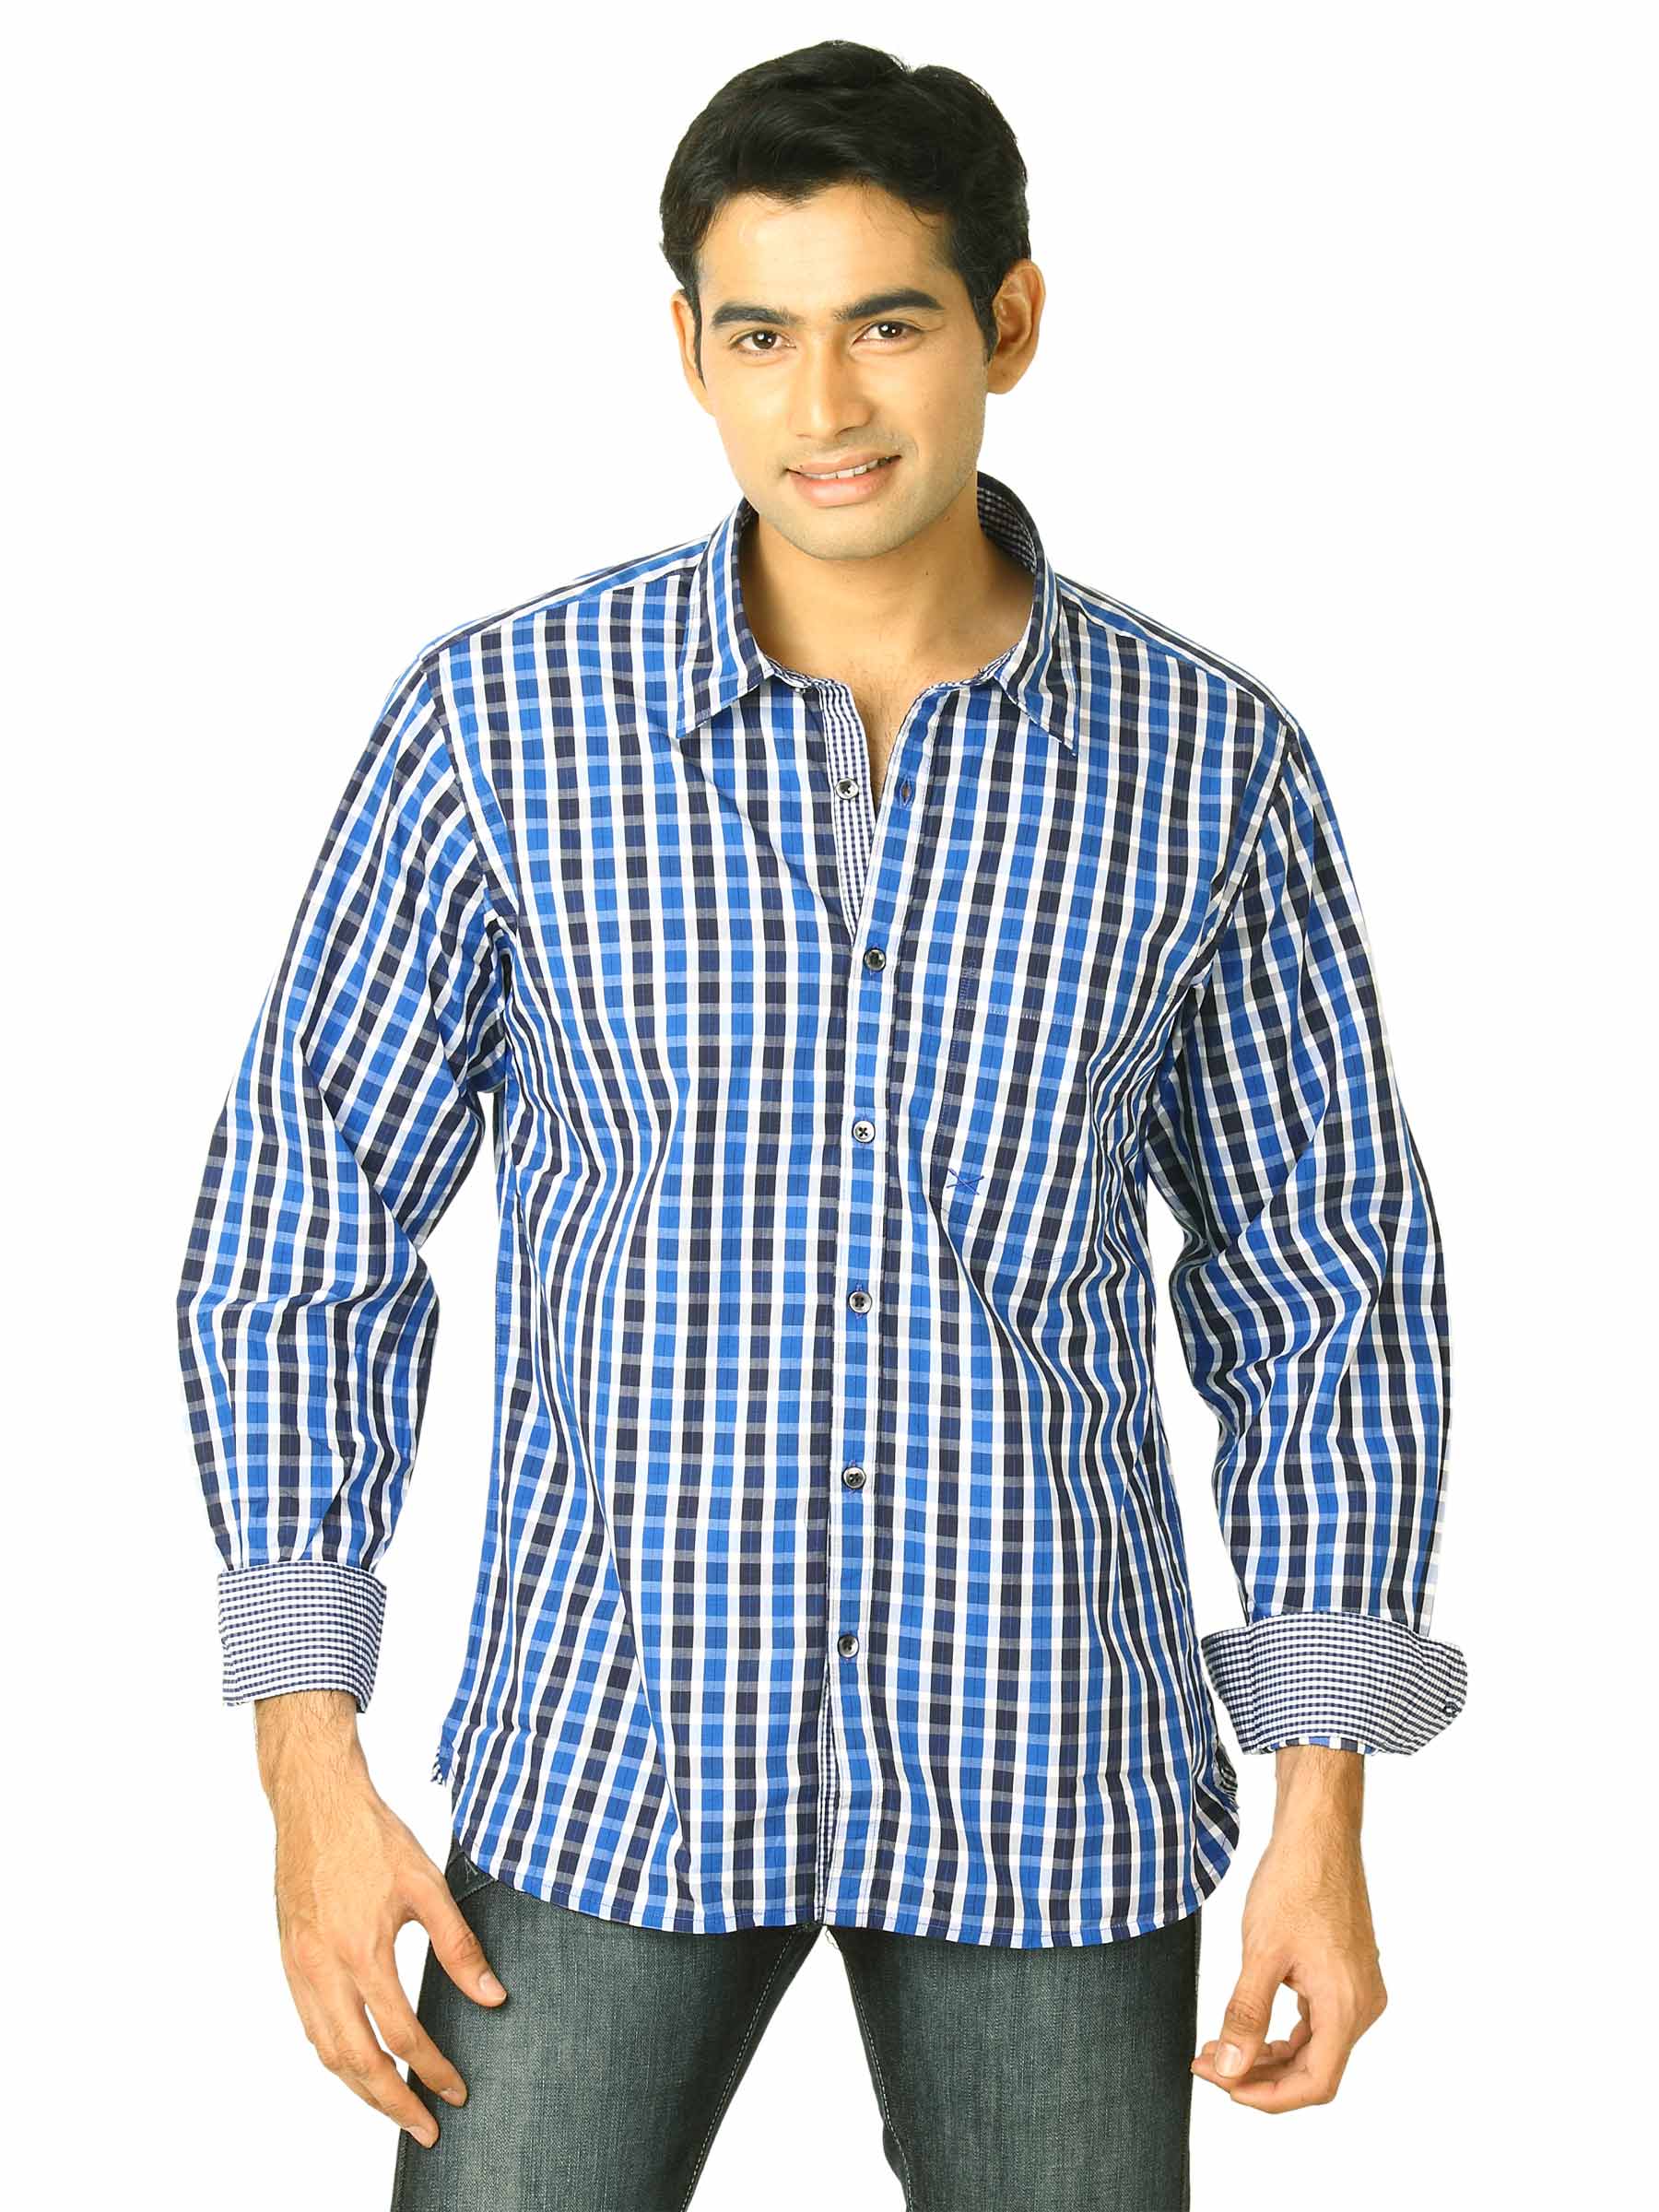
Scullers Men Scul Blue Shirts
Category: Apparel / Topwear / Shirts
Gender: Men
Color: Blue
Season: Fall 2011
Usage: Casual